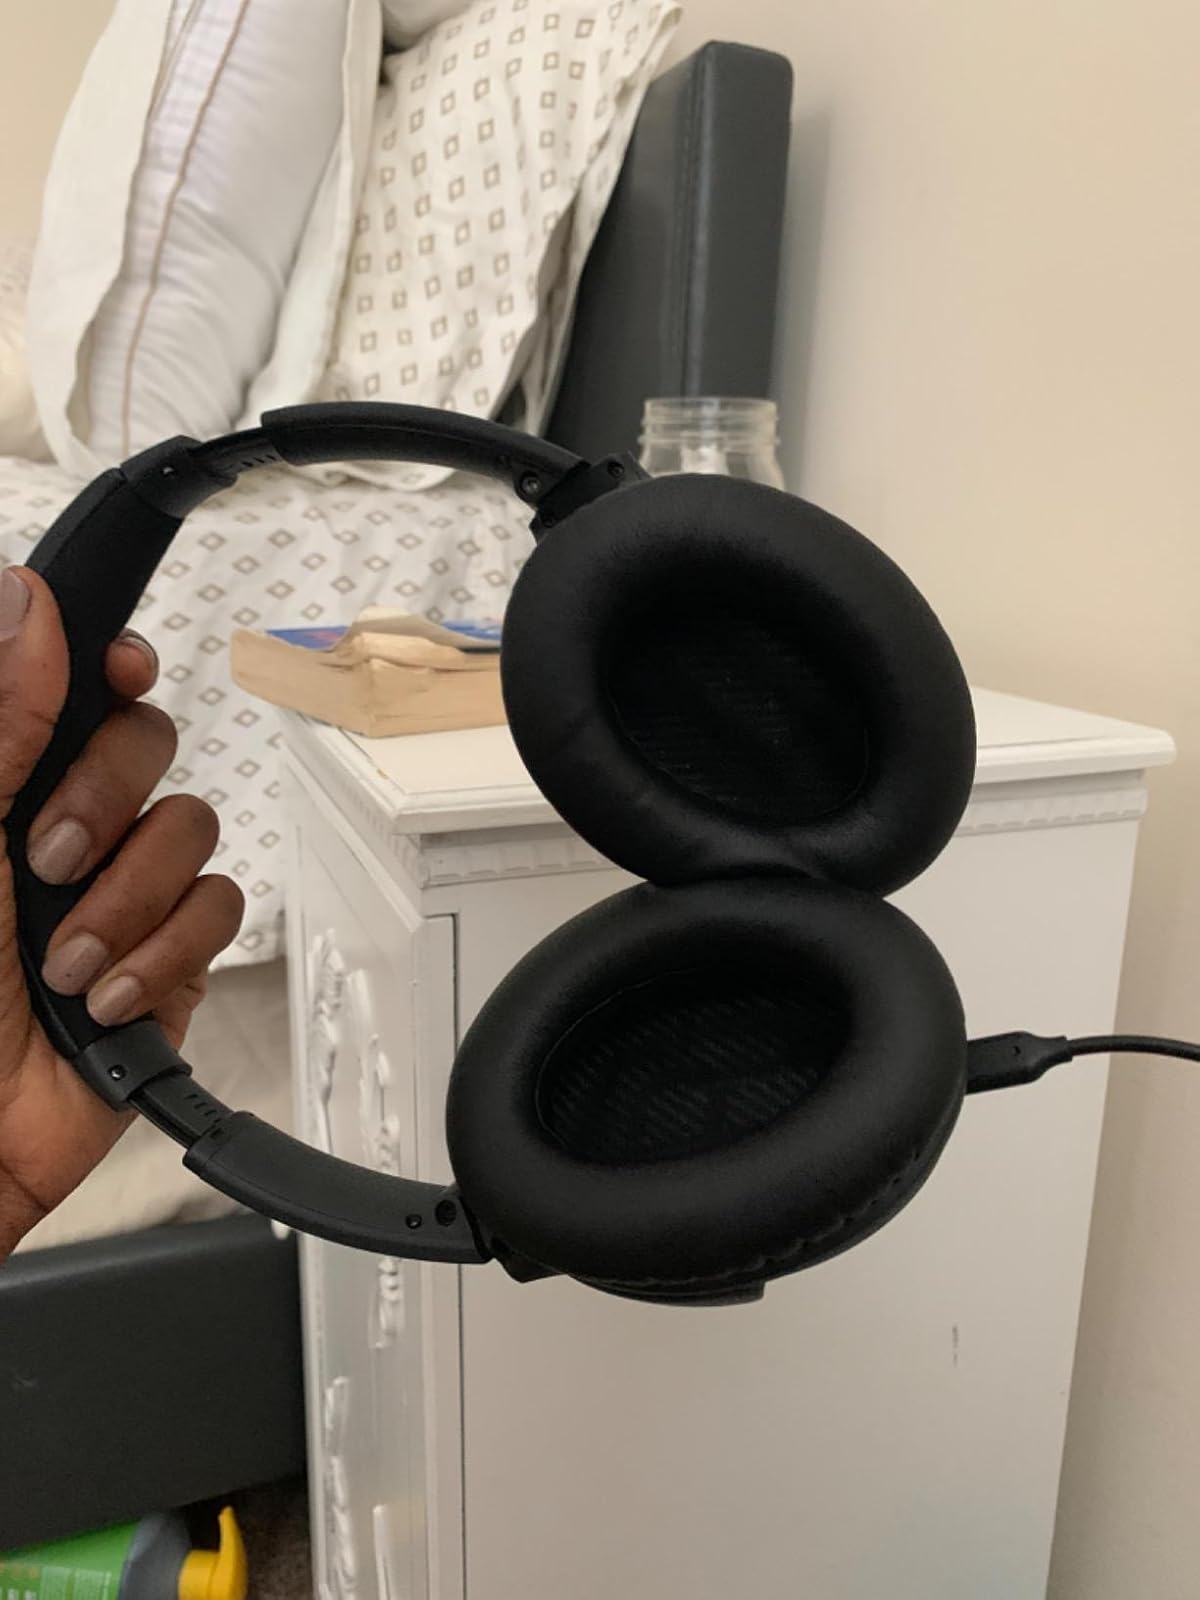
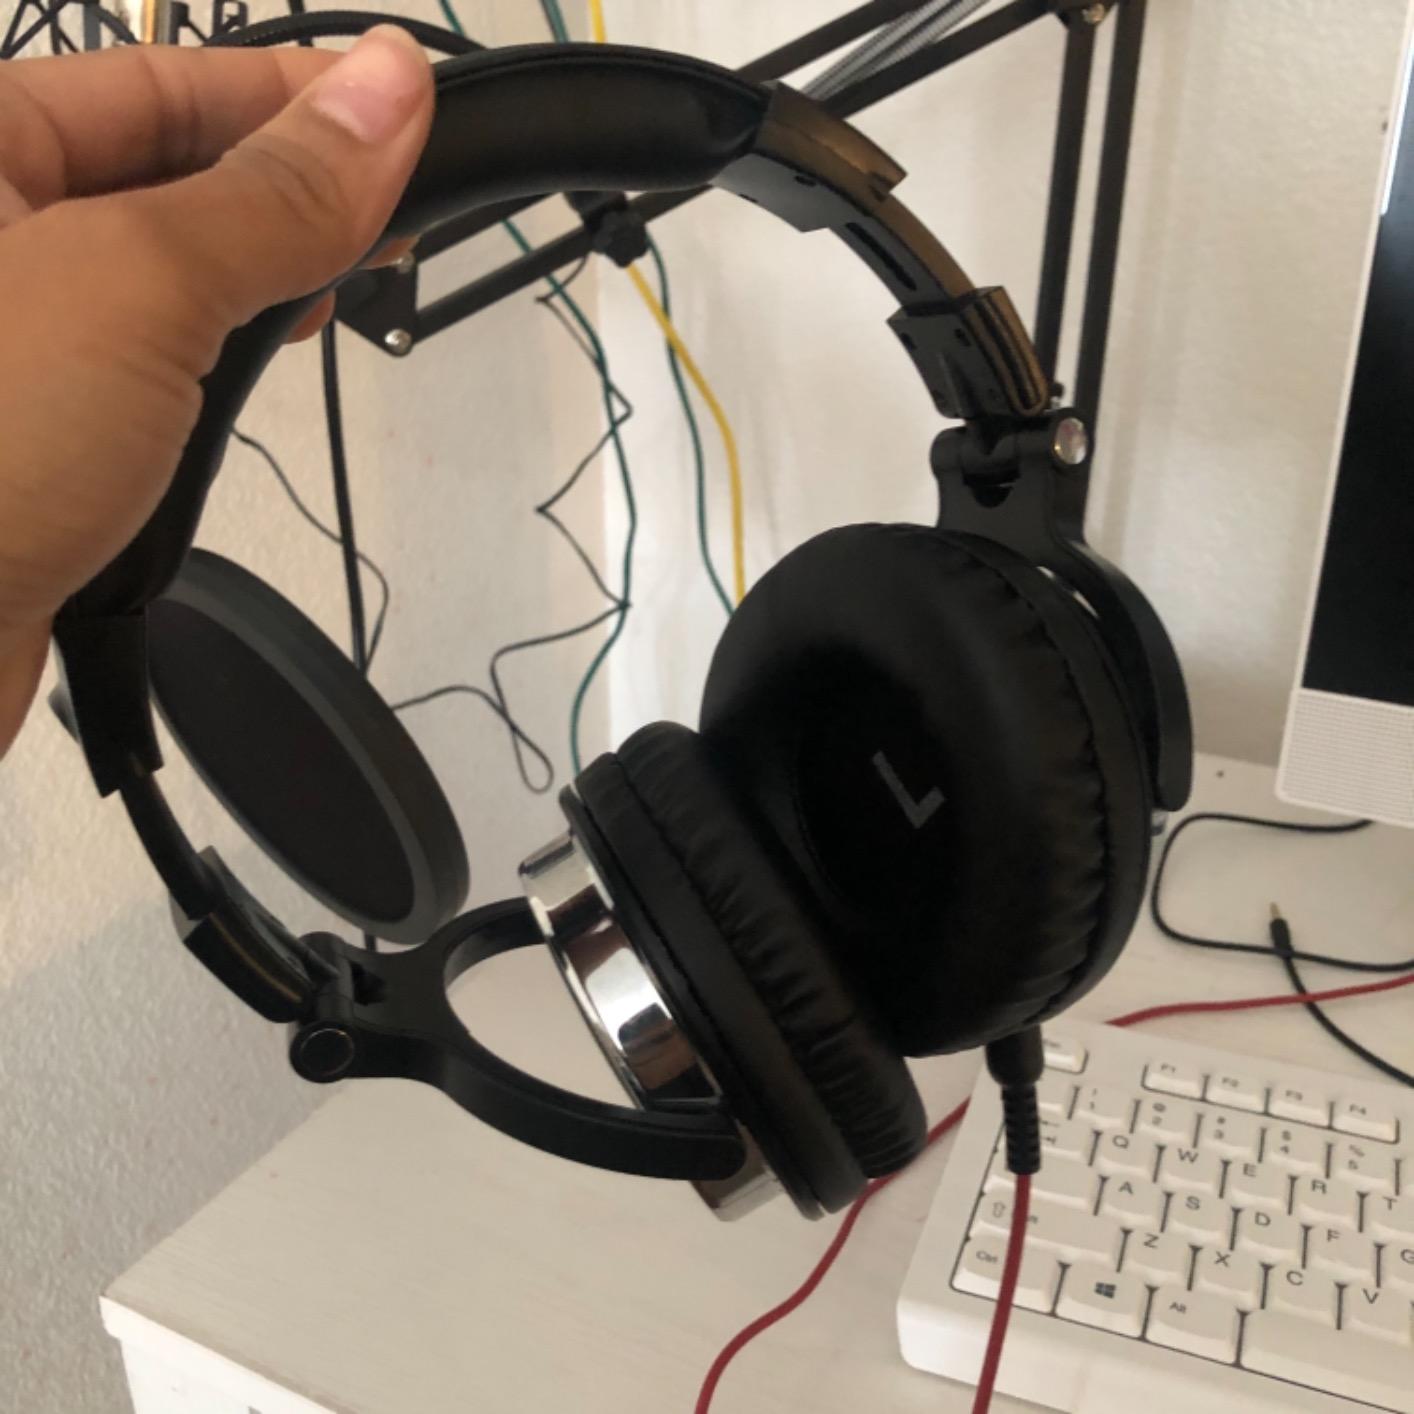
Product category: headphones
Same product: no